Amarna letter EA 362

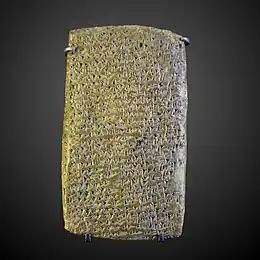
Reverse

The Akkadian language text: "Note"; the Akkadian language text, is mostly a running sequential text (with many exceptions for clarity), from Rainey, 1970. But comparison with the Moran, and French, modern times translation, will show the variety, and stressing of different translations.